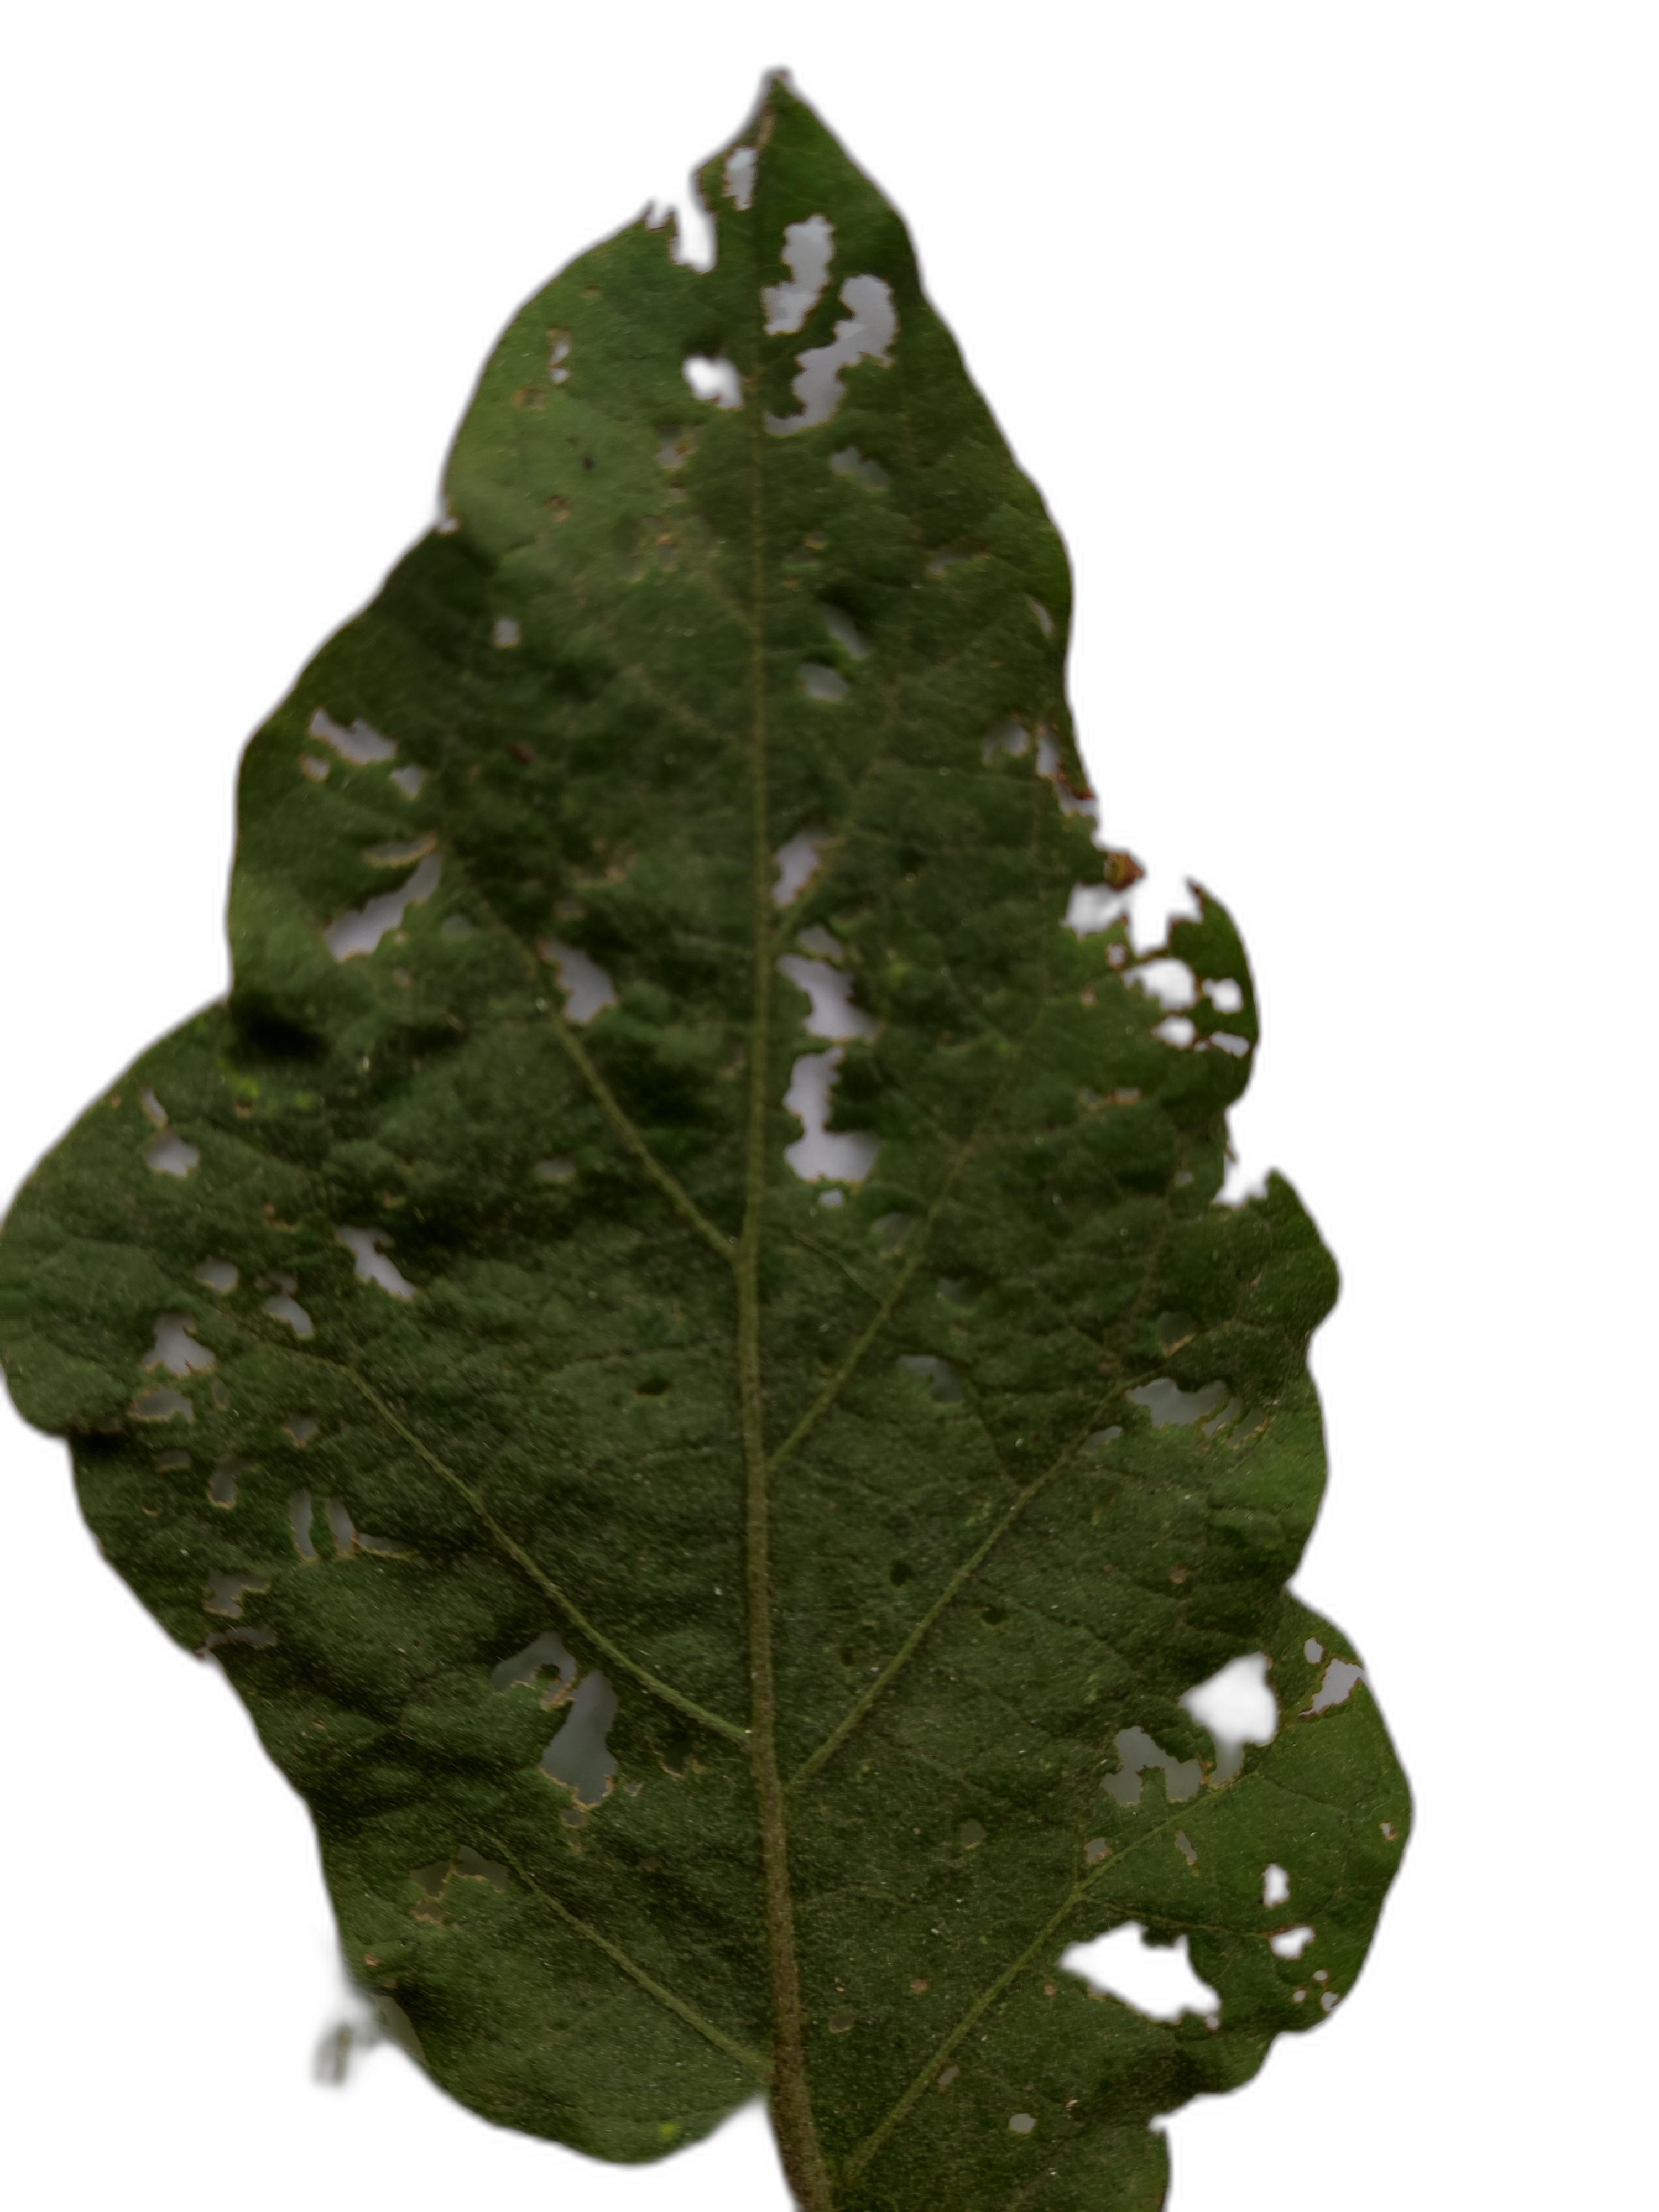
Label: Insect Pest Disease